Nightlife in Belgrade

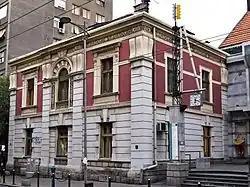
Jevrem Grujić's House, location of the Belgrade's first disco club "Kod Laze Šećera" in 1967

Skadarlija partially preserved the ambience of the traditional urban architecture, including its archaic urban organization, and is known as the main bohemian quarter of Belgrade, similar to Paris' Montmartre. As similar Bohemian quarters, Skadarlija and Montmartre twinned on 22 October 1977. It began to develop in 1830 with the settlement of Gypsies in the abandoned trenches in front of the ramparts, followed by the Serbs and the Turks after 1835. An aqueduct, essentially a wall through the center of the street, was later constructed to conduct the stream of Bibijin Potok underground. The largest arch of the aqueduct was named Skadar, so in 1872 the street was named Skadarska Street.